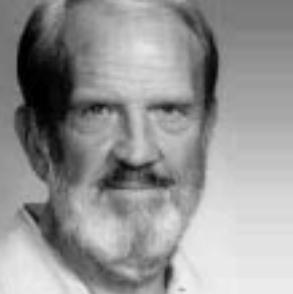
Age: 65